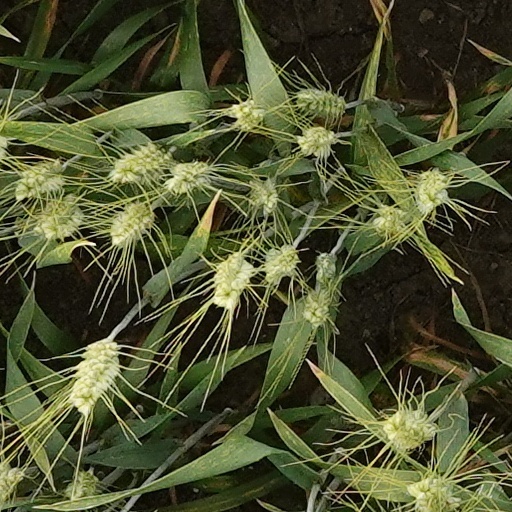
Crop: wheat